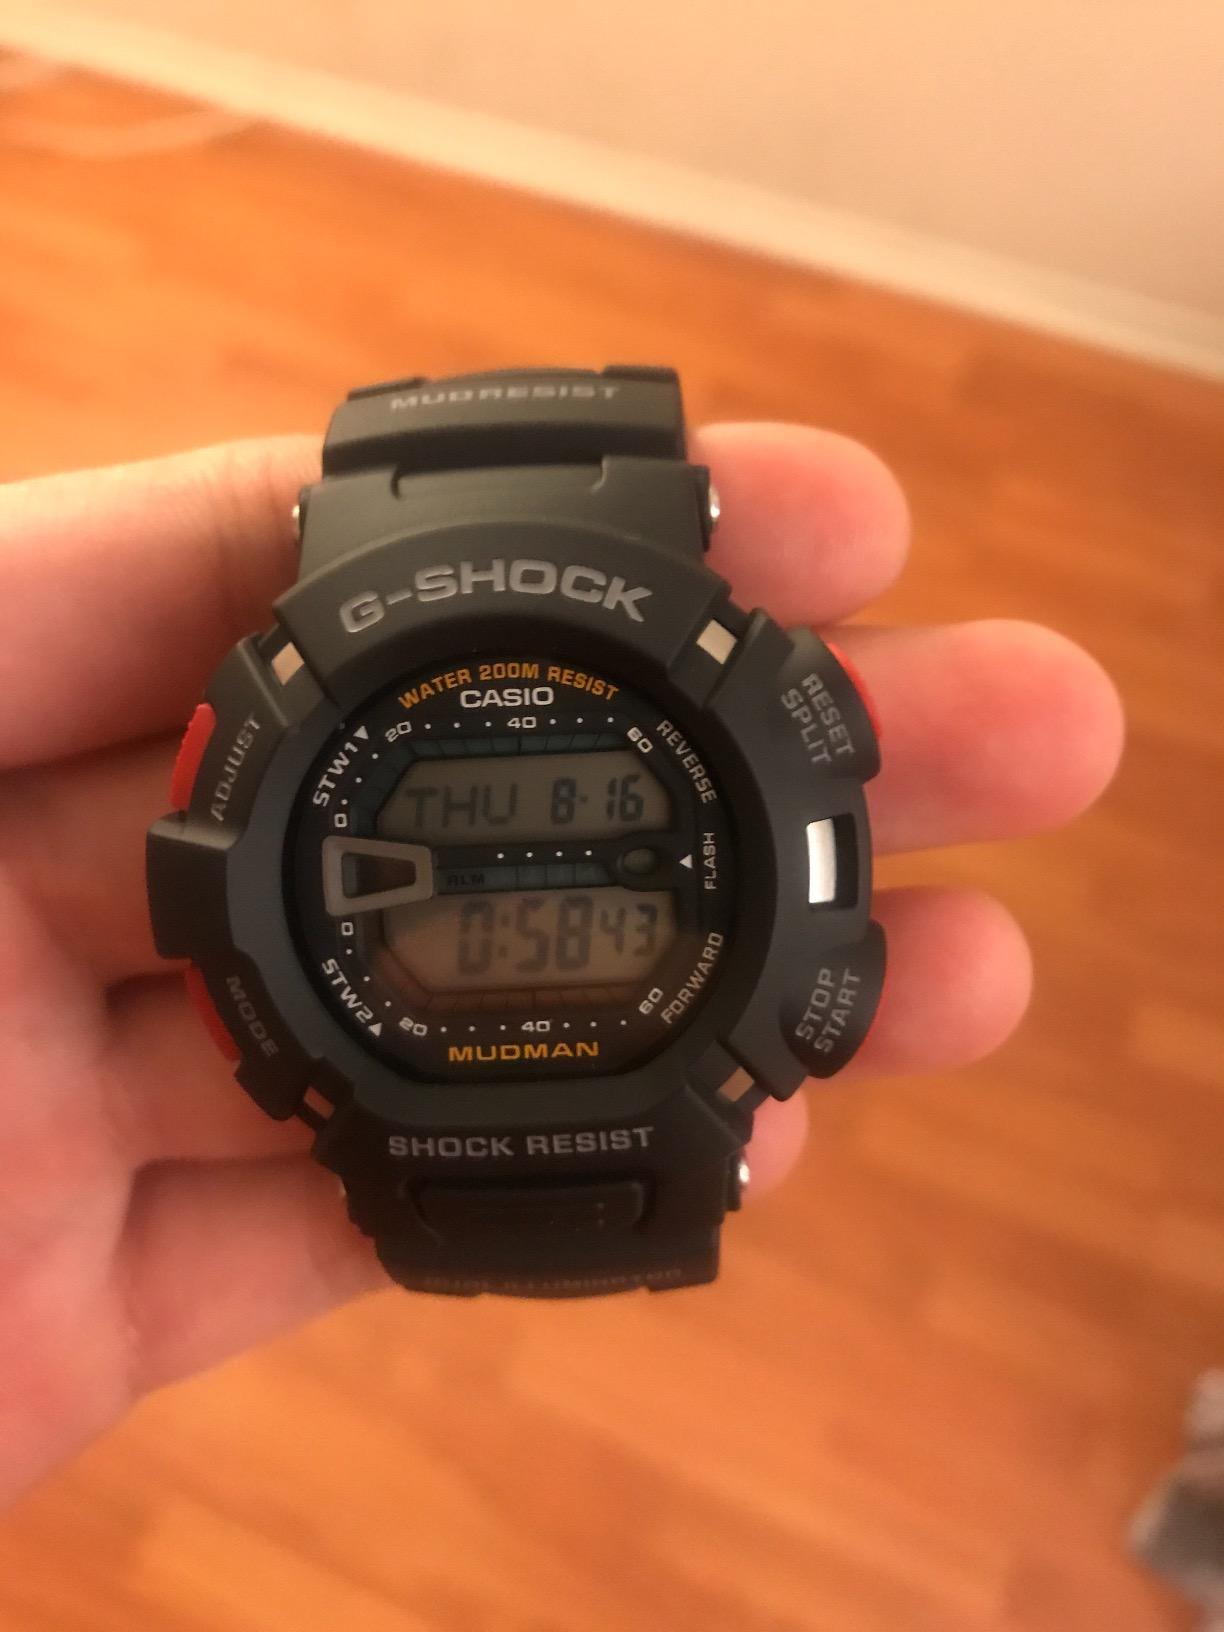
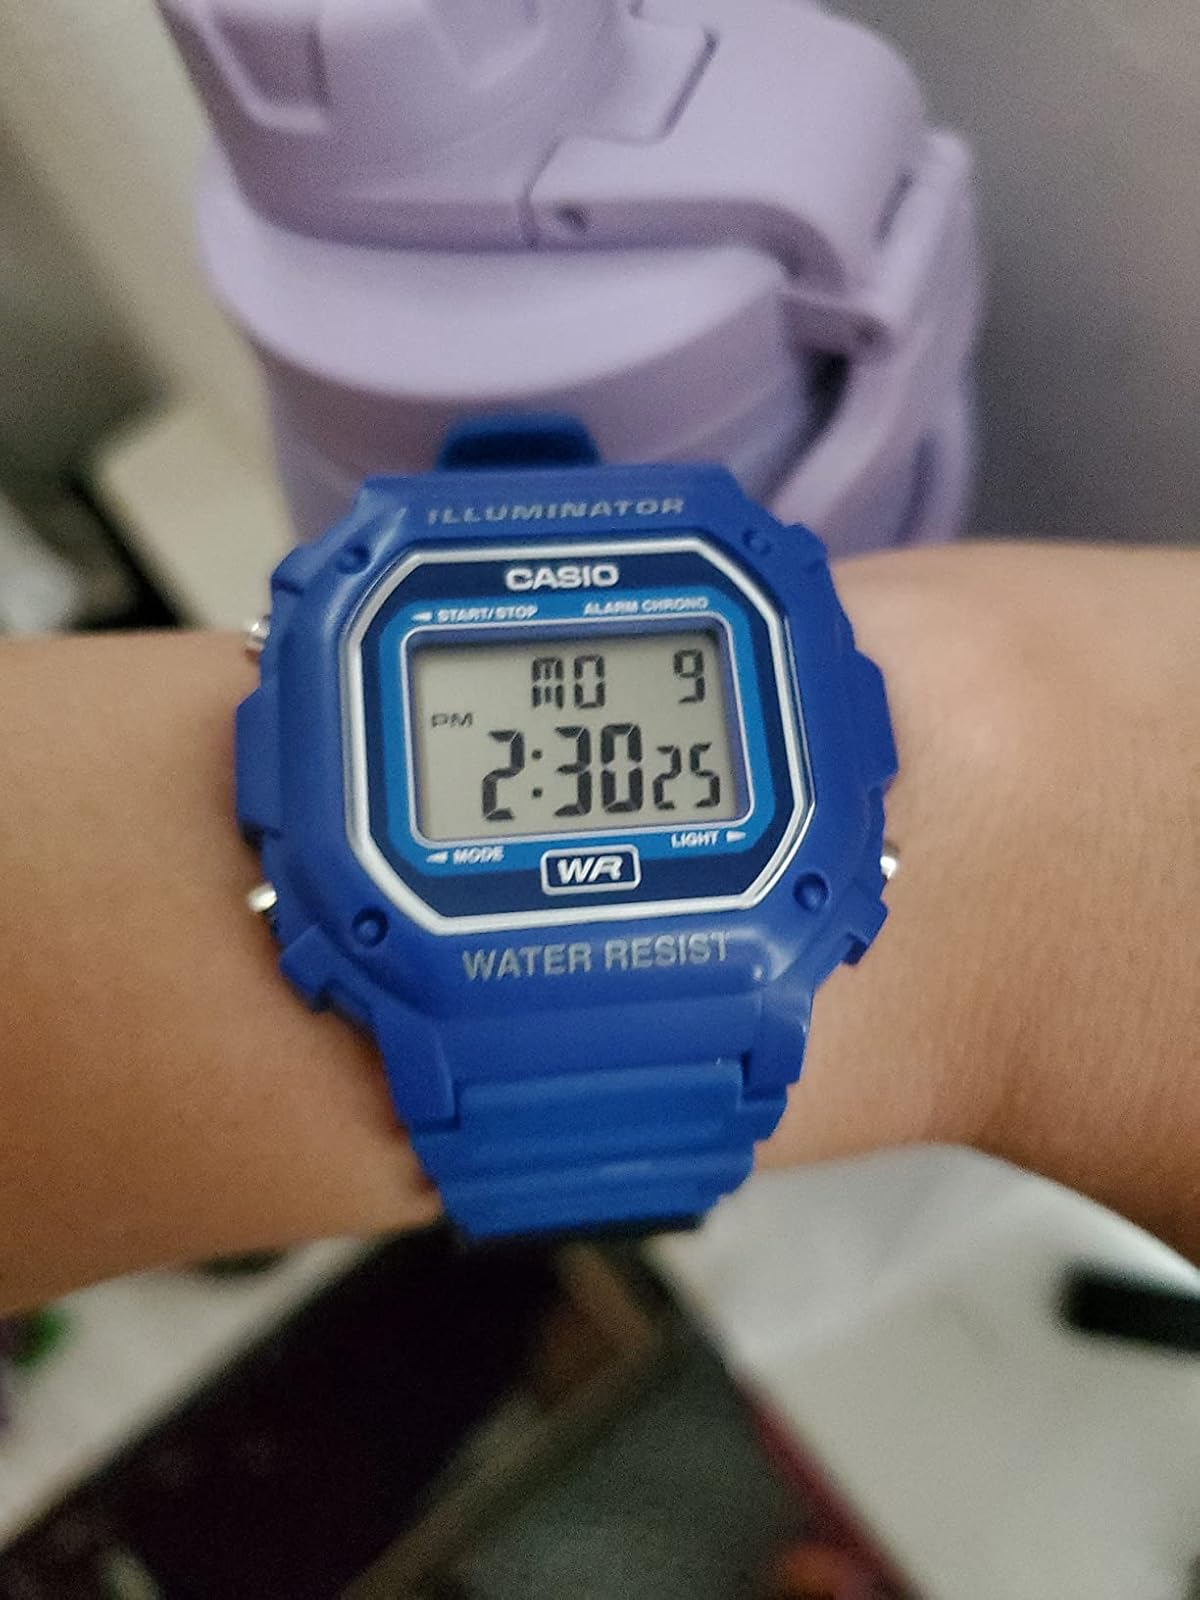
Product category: accessories_watch
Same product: no